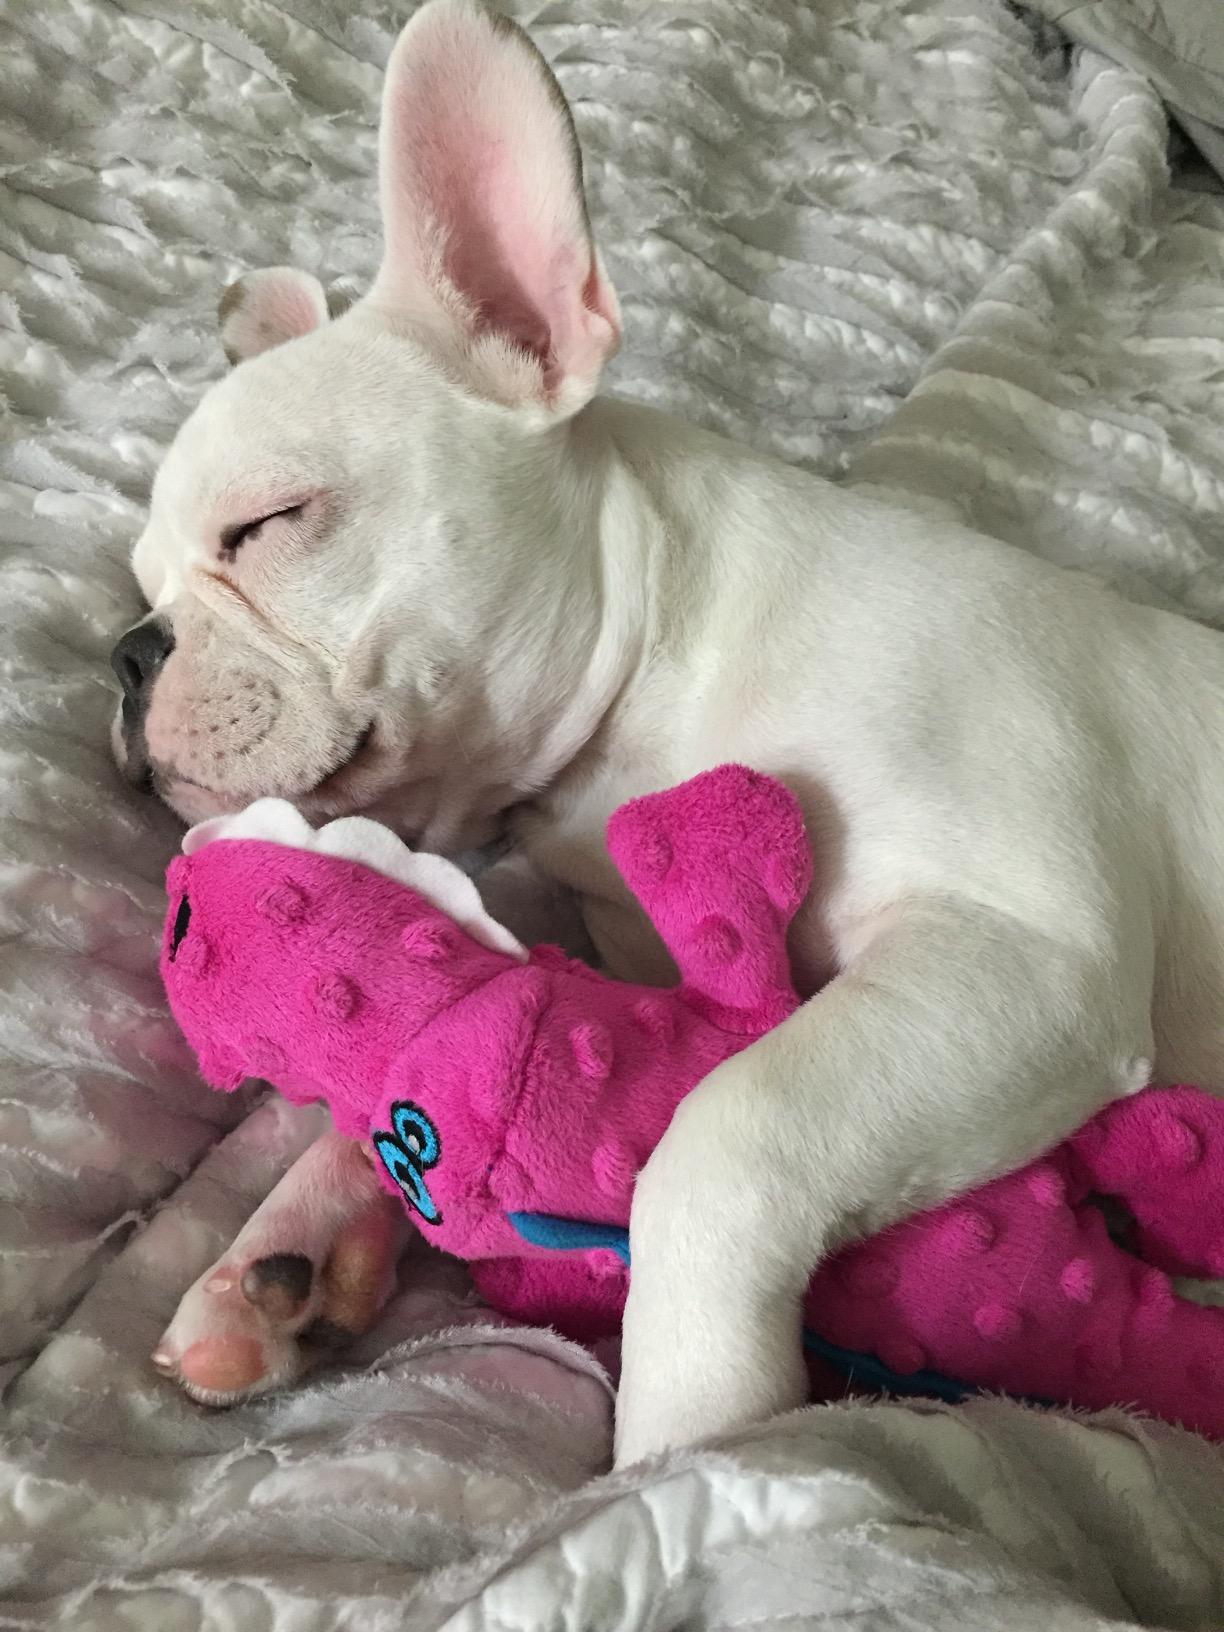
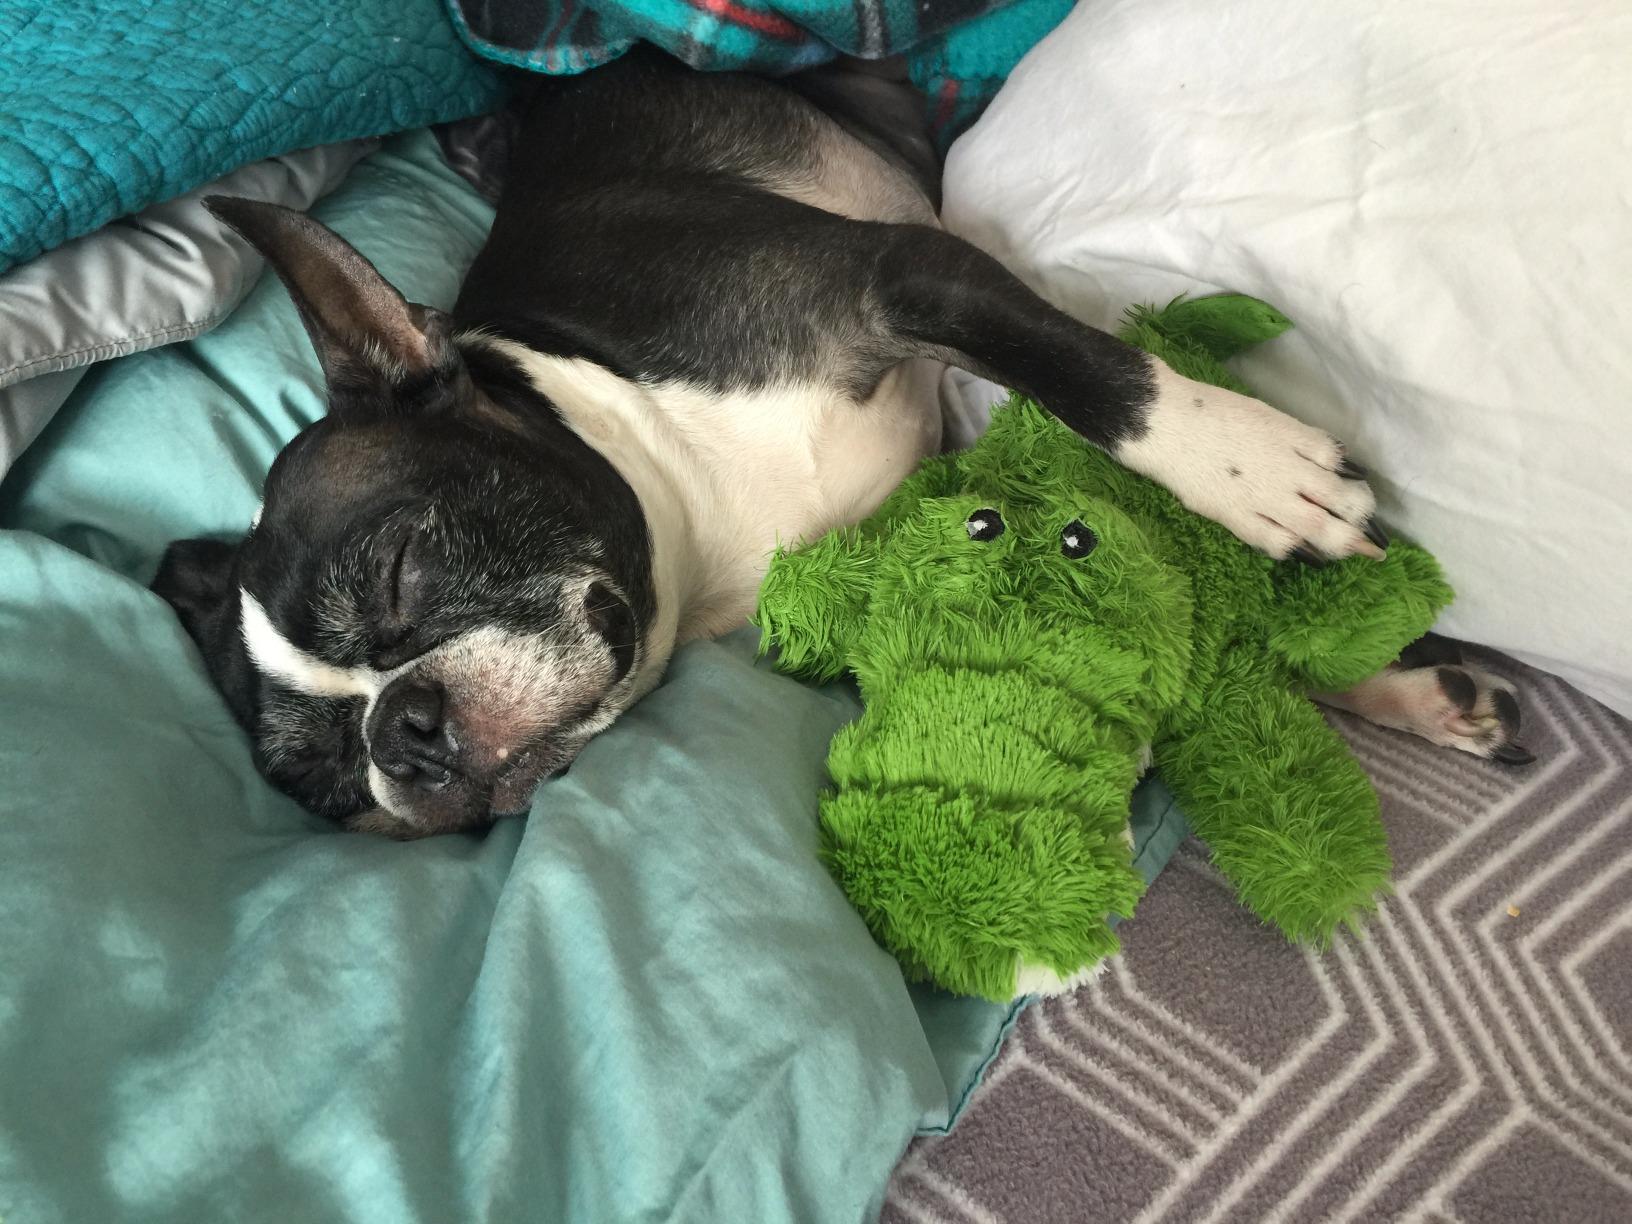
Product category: items_toy
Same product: no